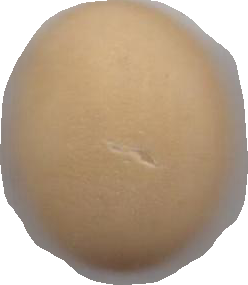
Variety: Dega